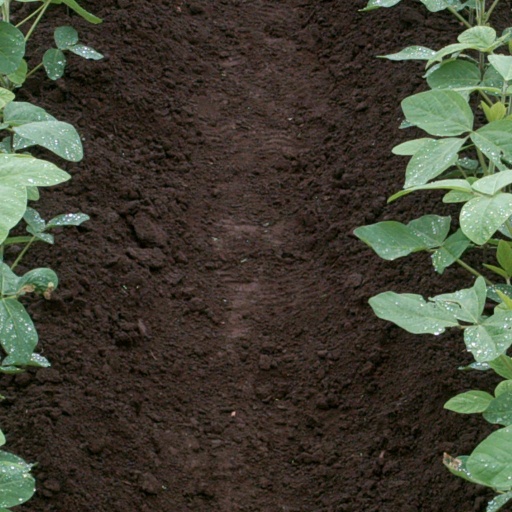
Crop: soybean